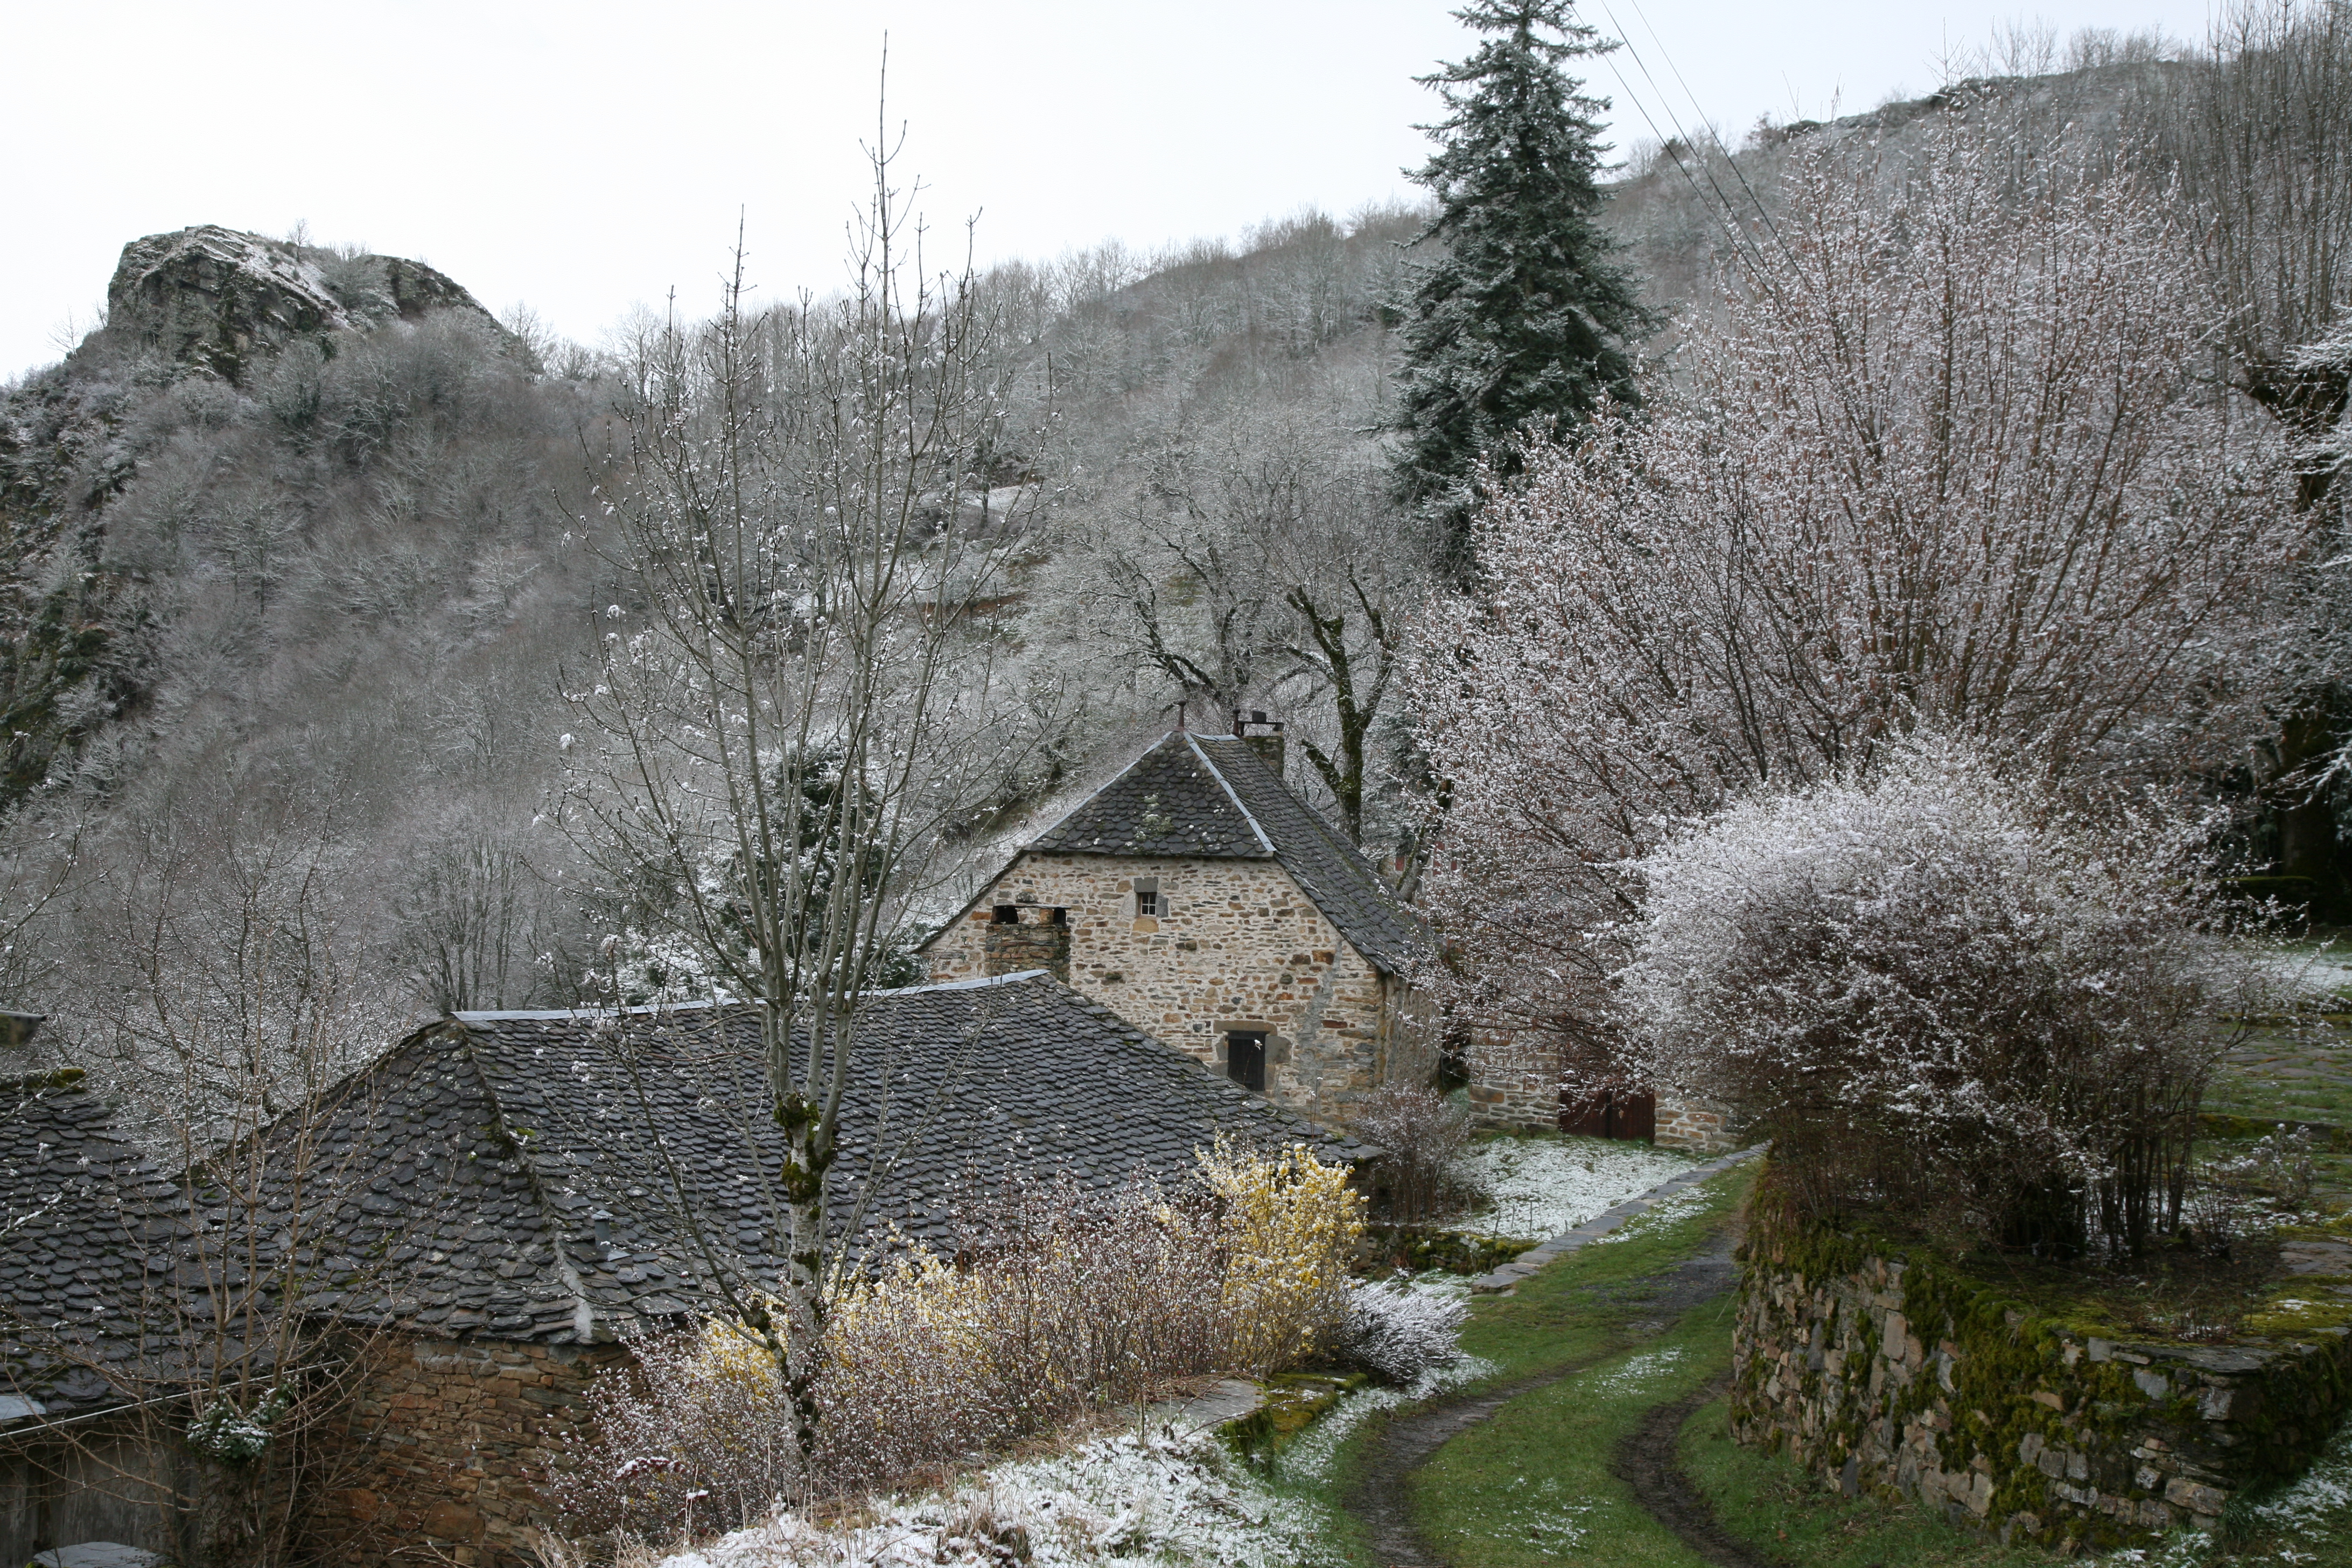
tree, snow, winter, house, flower, frost, france, weather, season, waterway, auvergne, hiver, neige, montagne, maison, cantal